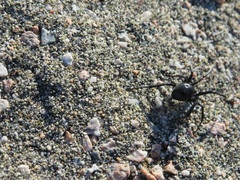
Species: Lactrodectus_hesperus